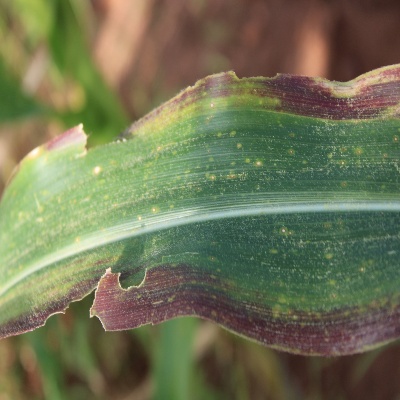
Crop: Maize
Condition: leaf blight